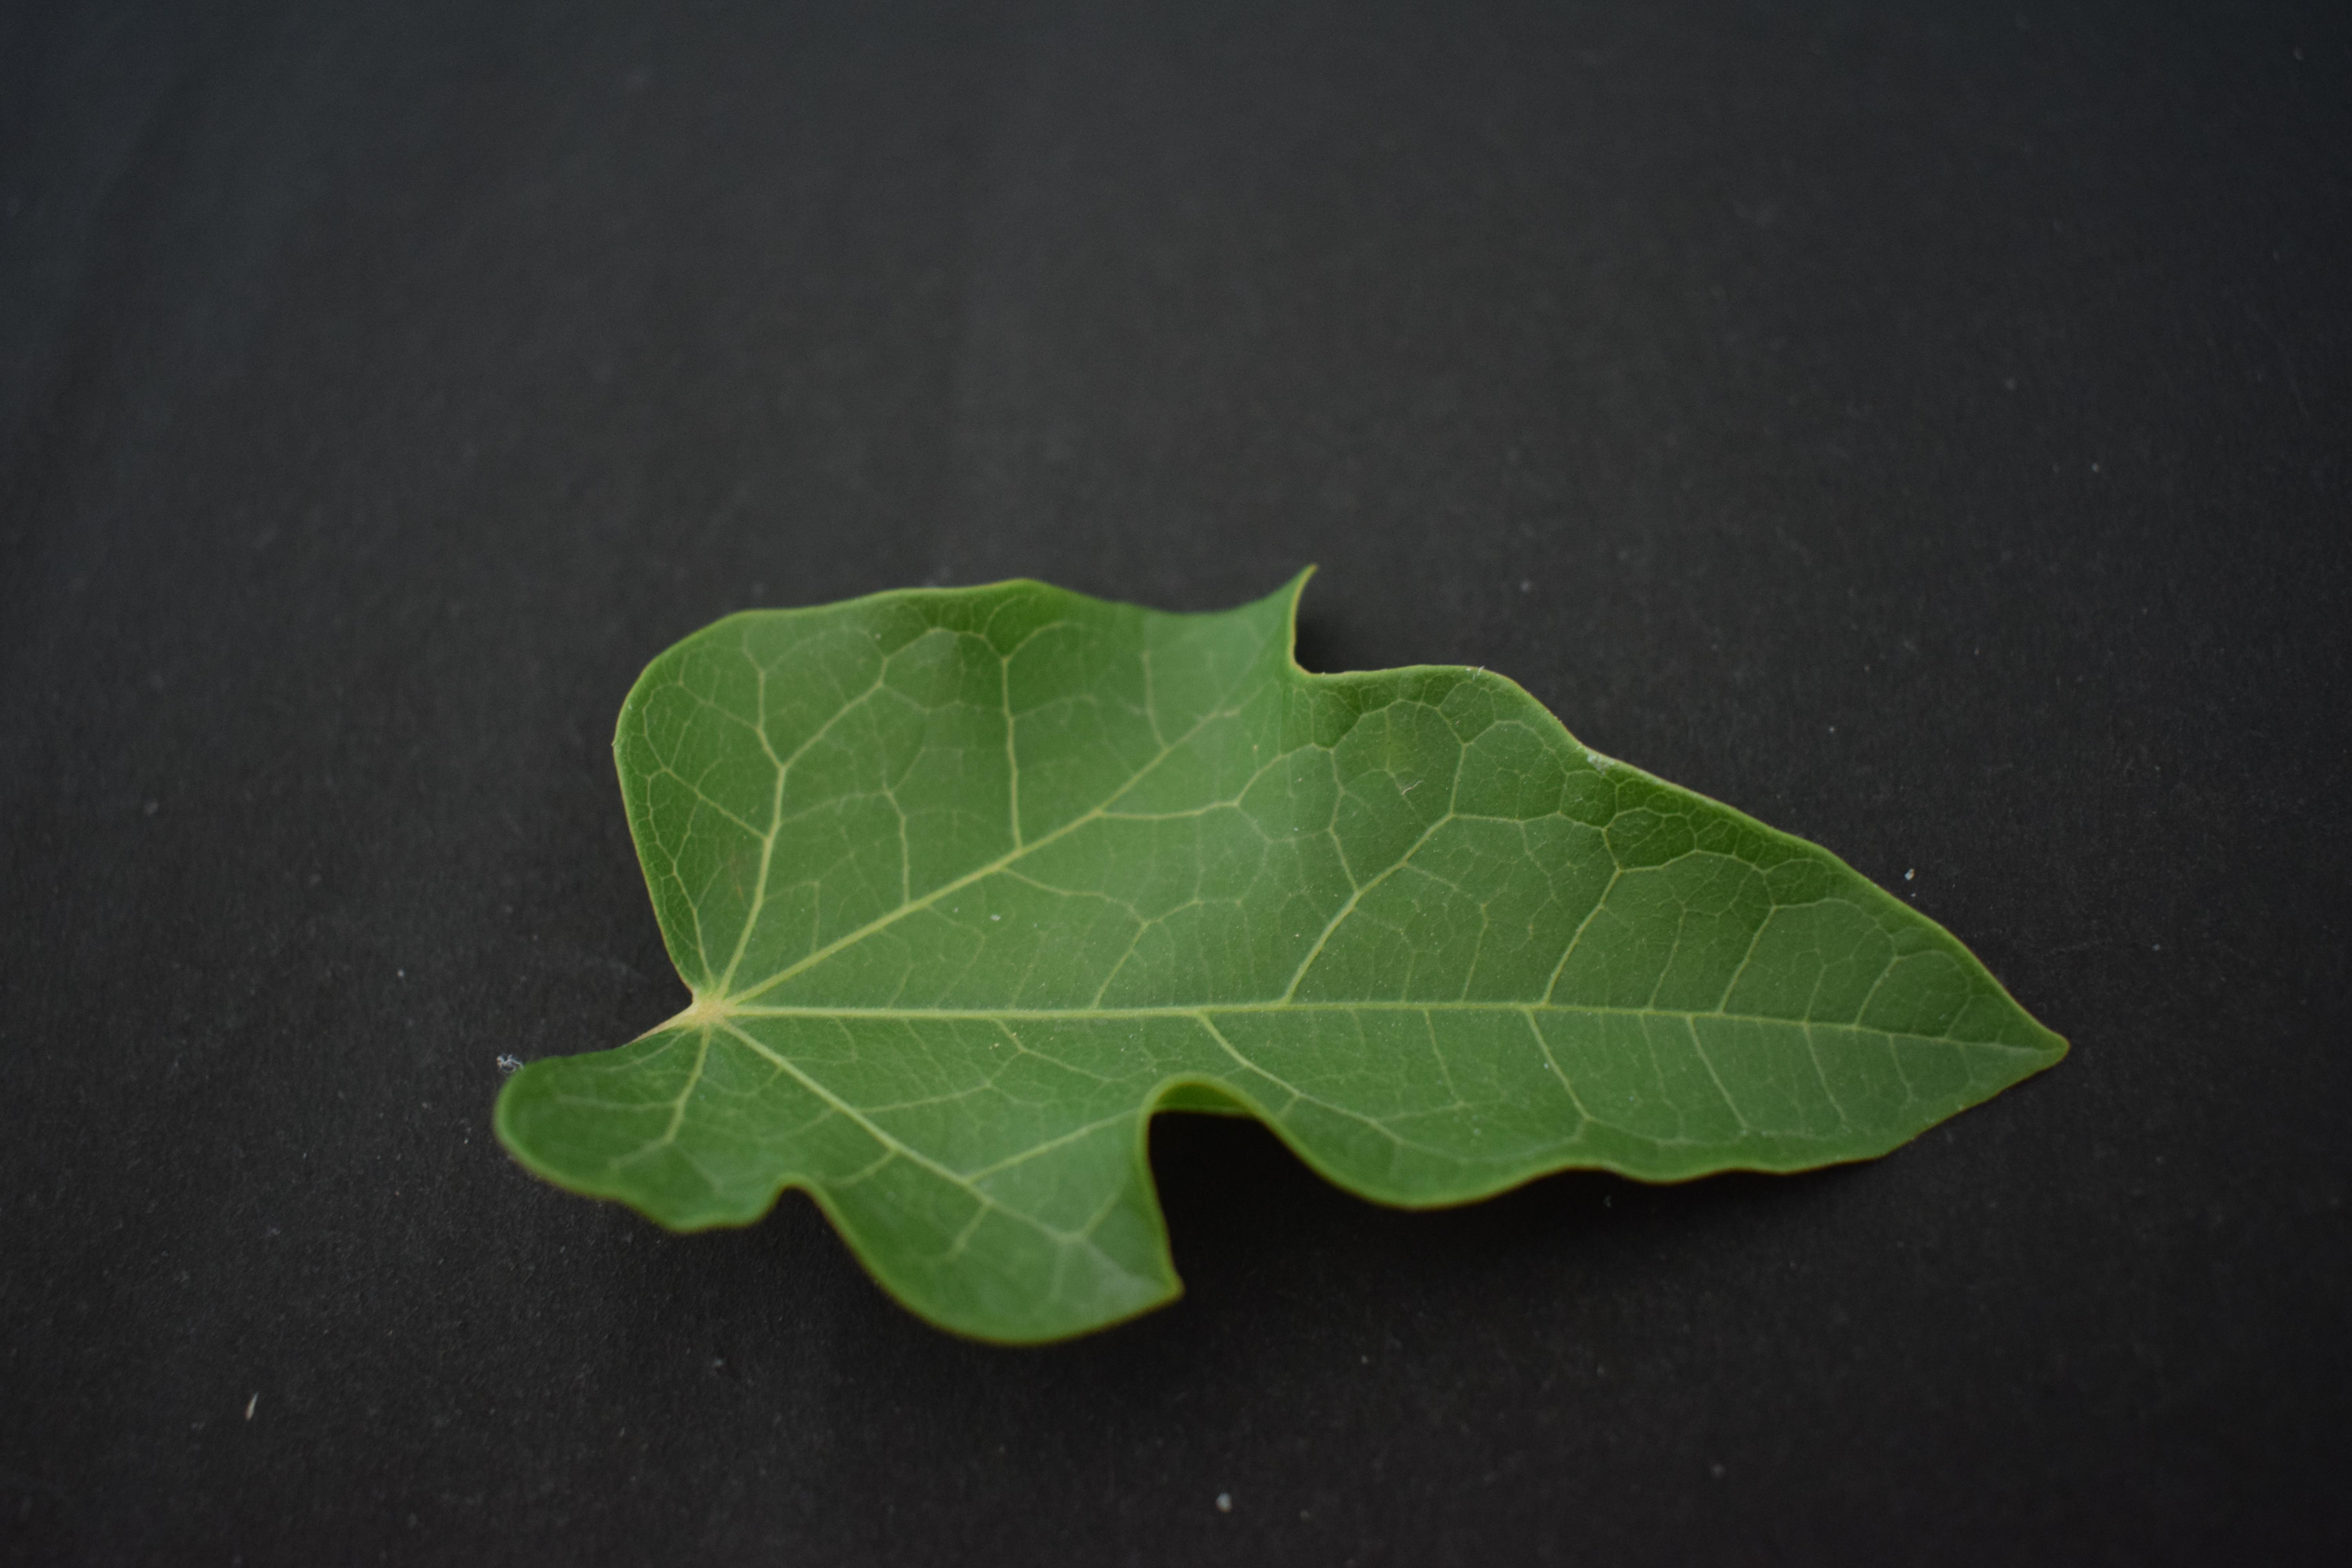
Plant species: Jatropha